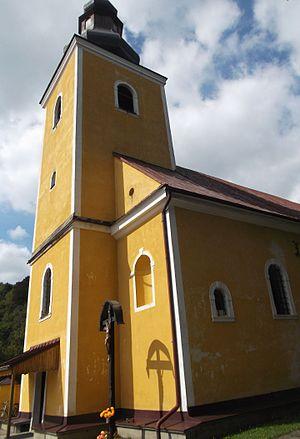
Dolná Mariková est un village de Slovaquie situé dans la région de Trenčín.